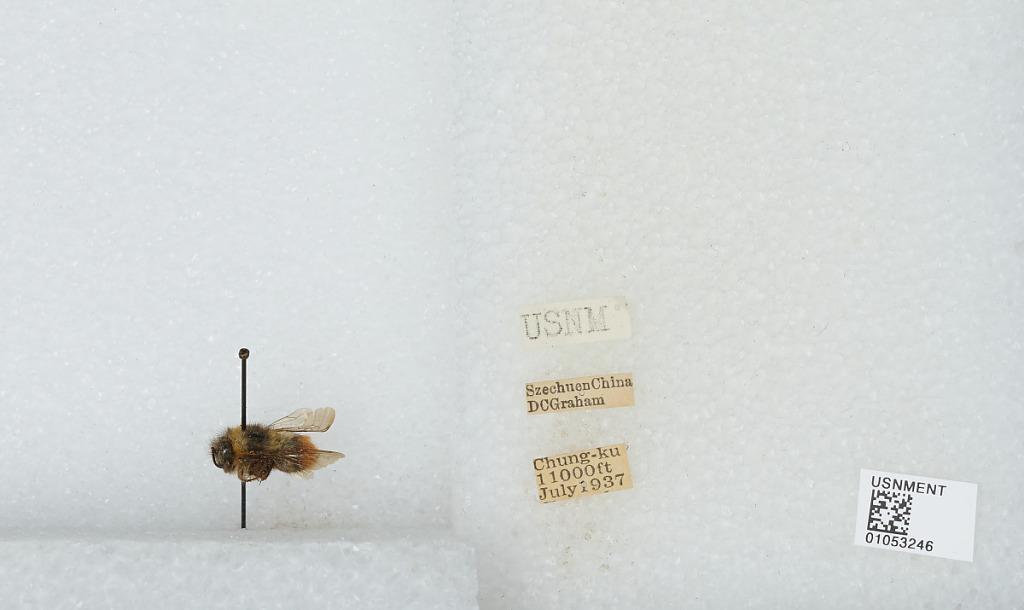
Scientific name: Bombus sp.
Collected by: D. Graham
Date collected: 1937-7-
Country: China
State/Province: Sichuan
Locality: Chung-ku